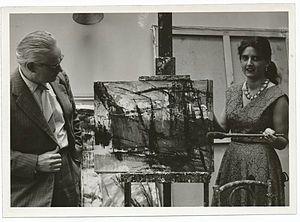
Soshana Afroyim est une peintre autrichienne de la période du modernisme. Artiste à plein temps, elle voyage fréquemment, exposant son travail à l'international. Au cours de ses voyages, elle réalise le portrait de nombreuses personnalités et son art se développe dans différentes directions. Dans une première période, principalement de nature naturaliste, elle s'attache aux paysages et aux portraits. Plus tard, son style évolue vers l'art abstrait, fortement influencé par la calligraphie asiatique et l'art du Moyen-Orient.